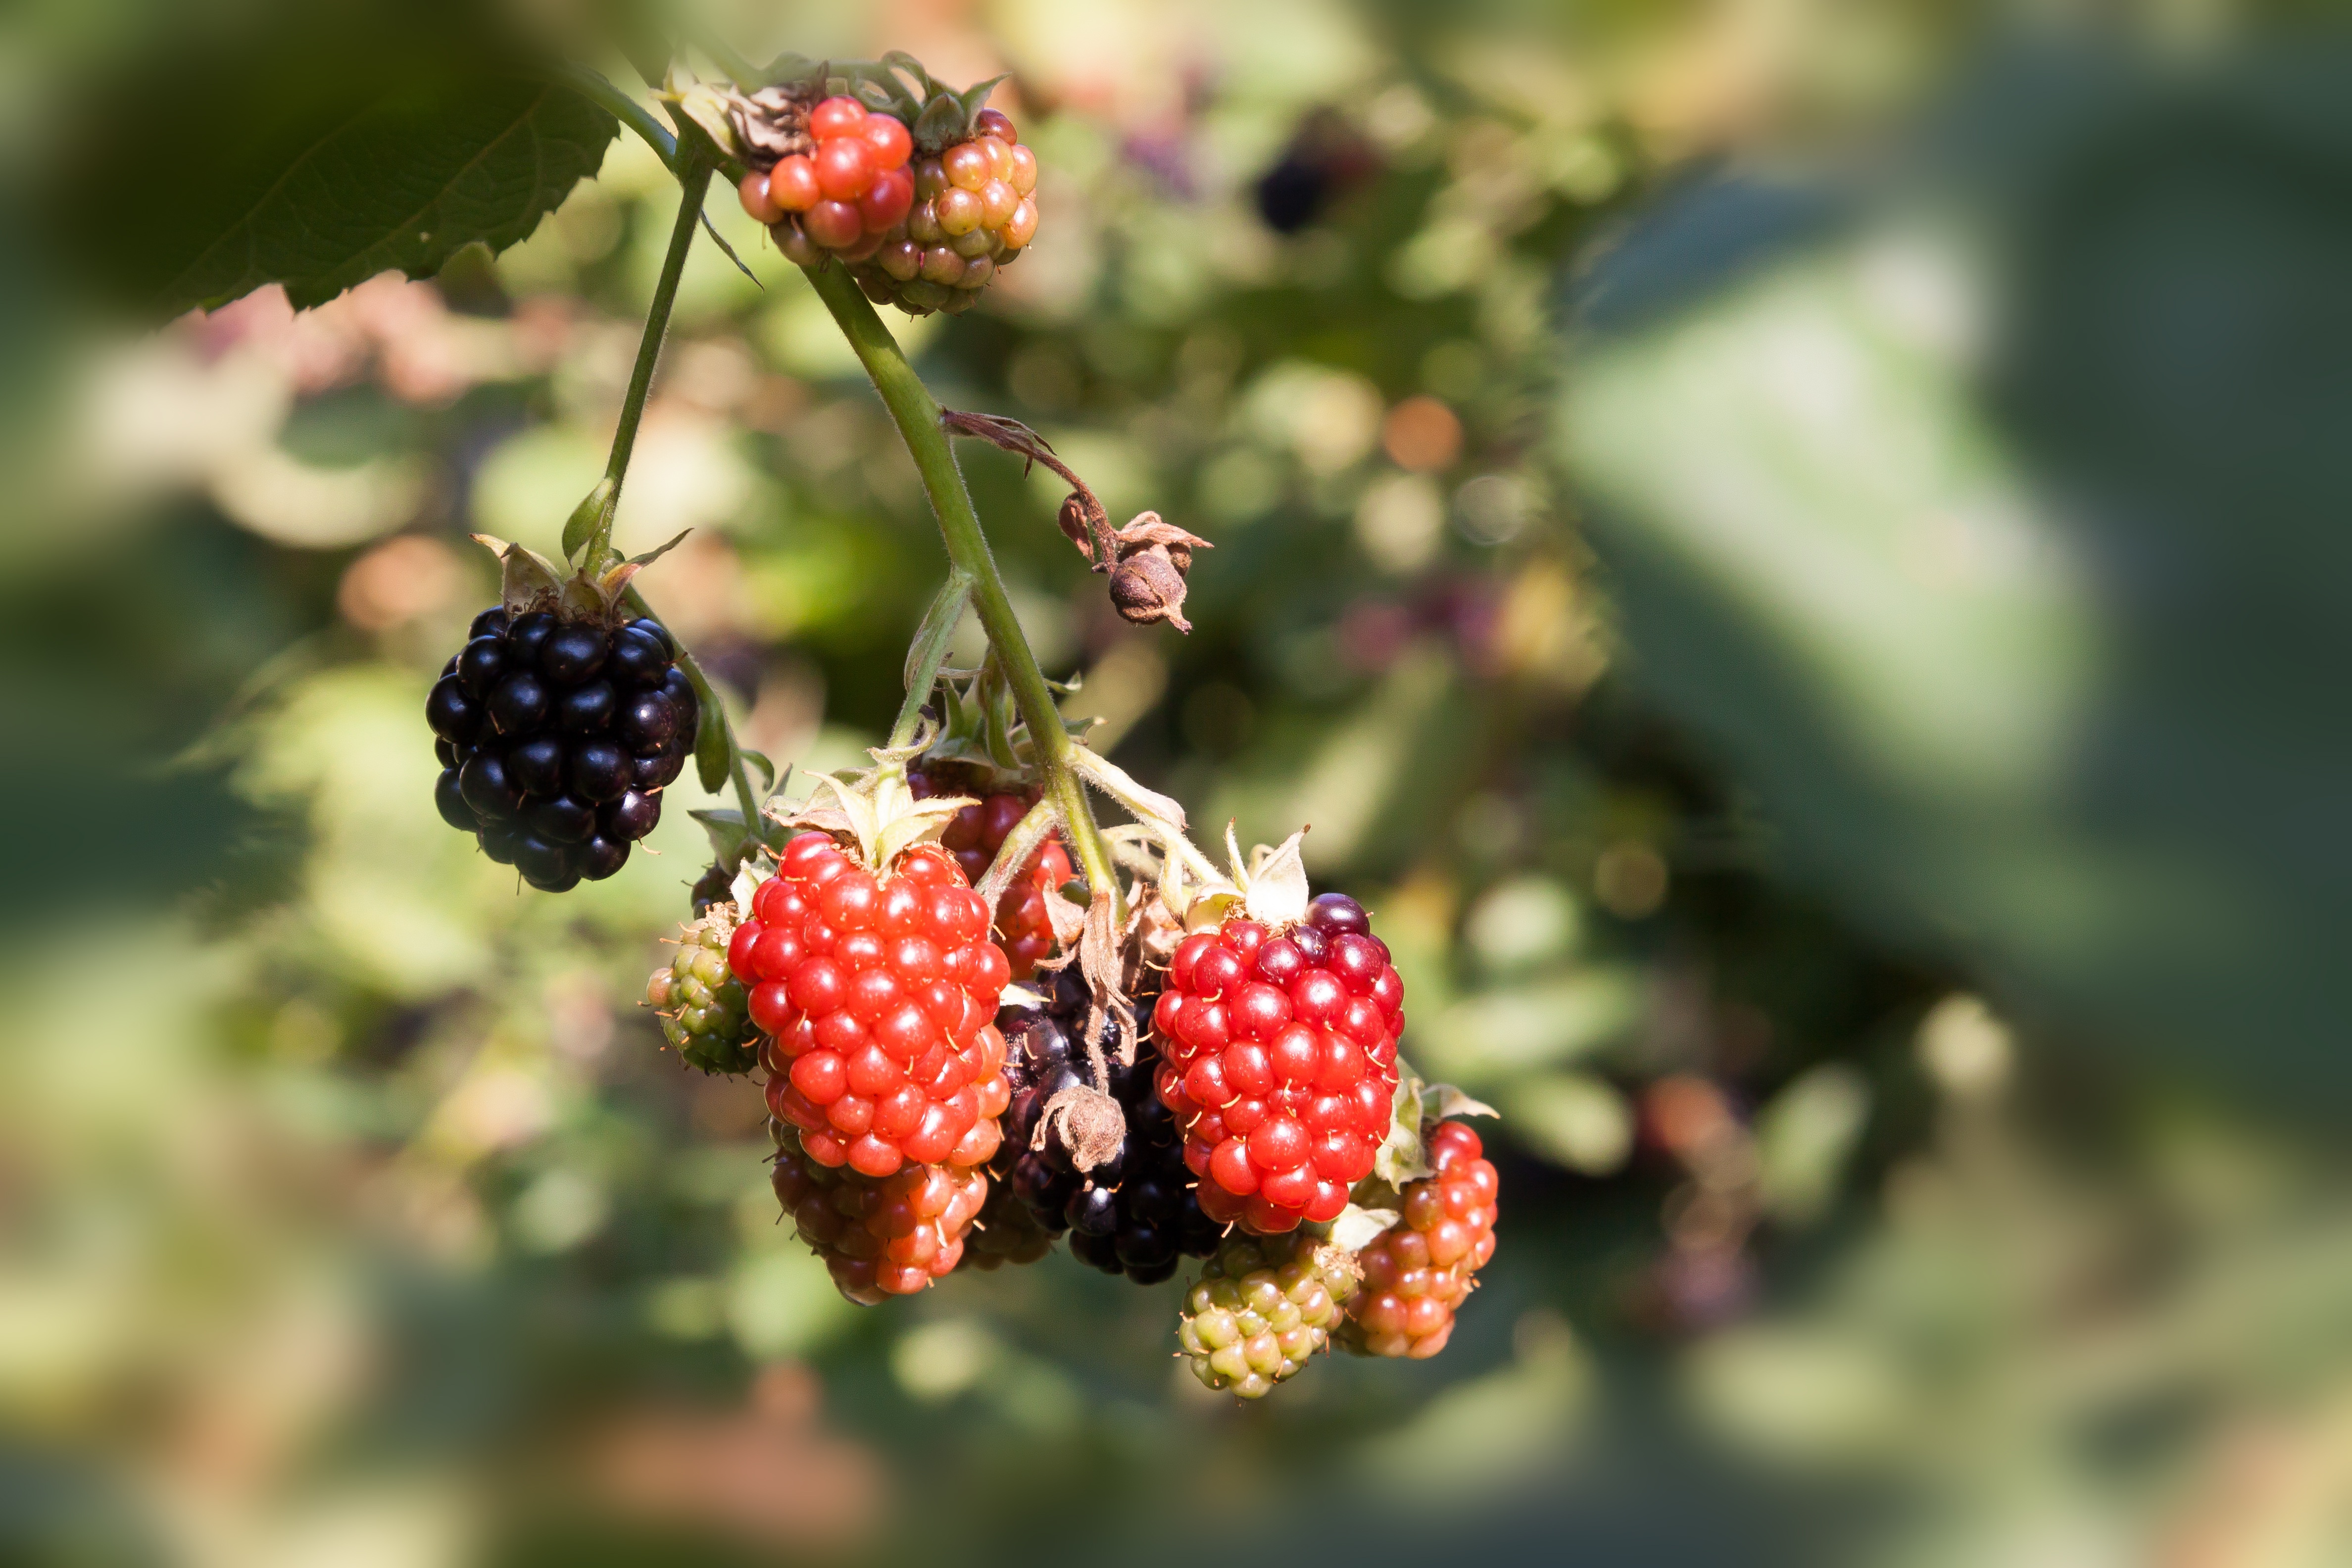
nature, branch, prickly, plant, fruit, berry, sweet, leaf, flower, ripe, bush, food, red, harvest, produce, evergreen, black, eat, flora, delicious, blackberry, shrub, bramble, rowan, vitamins, immature, macro photography, flowering plant, genus, currant, rubus sectio rubus, blue black, land plant, chinese hawthorn, dewberry, boysenberry, wine raspberry, red mulberry